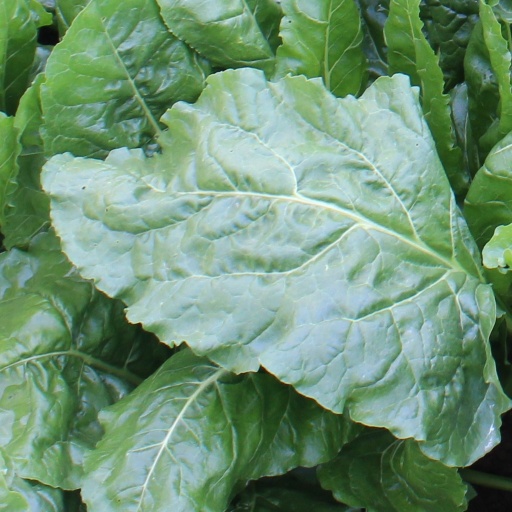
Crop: sugar beet